Metro Cagayan de Oro

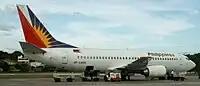
Boeing 737-300 at Lumbia Airport

Lumbia Airport, also known as Cagayan de Oro Airport (now Lumbia Airfield), hosted domestic service to Manila, Cebu, Davao and Iloilo. Manila is 75 minutes away by air, Iloilo one hour and Cebu 45 minutes, and Davao 25 minutes. It was the second-busiest airport in Mindanao, after Francisco Bangoy International Airport in Davao City.